Vasile Atanasiu

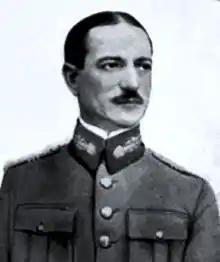

Vasile Atanasiu (April 25, 1886 – June 6, 1964) was a Romanian general in World War II.